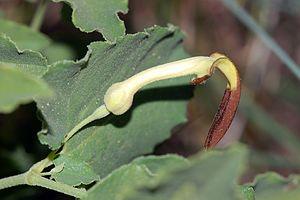
cf. Aristolochia pistolochia, Bedarieux Orb, Languedoc-Roussillon, France